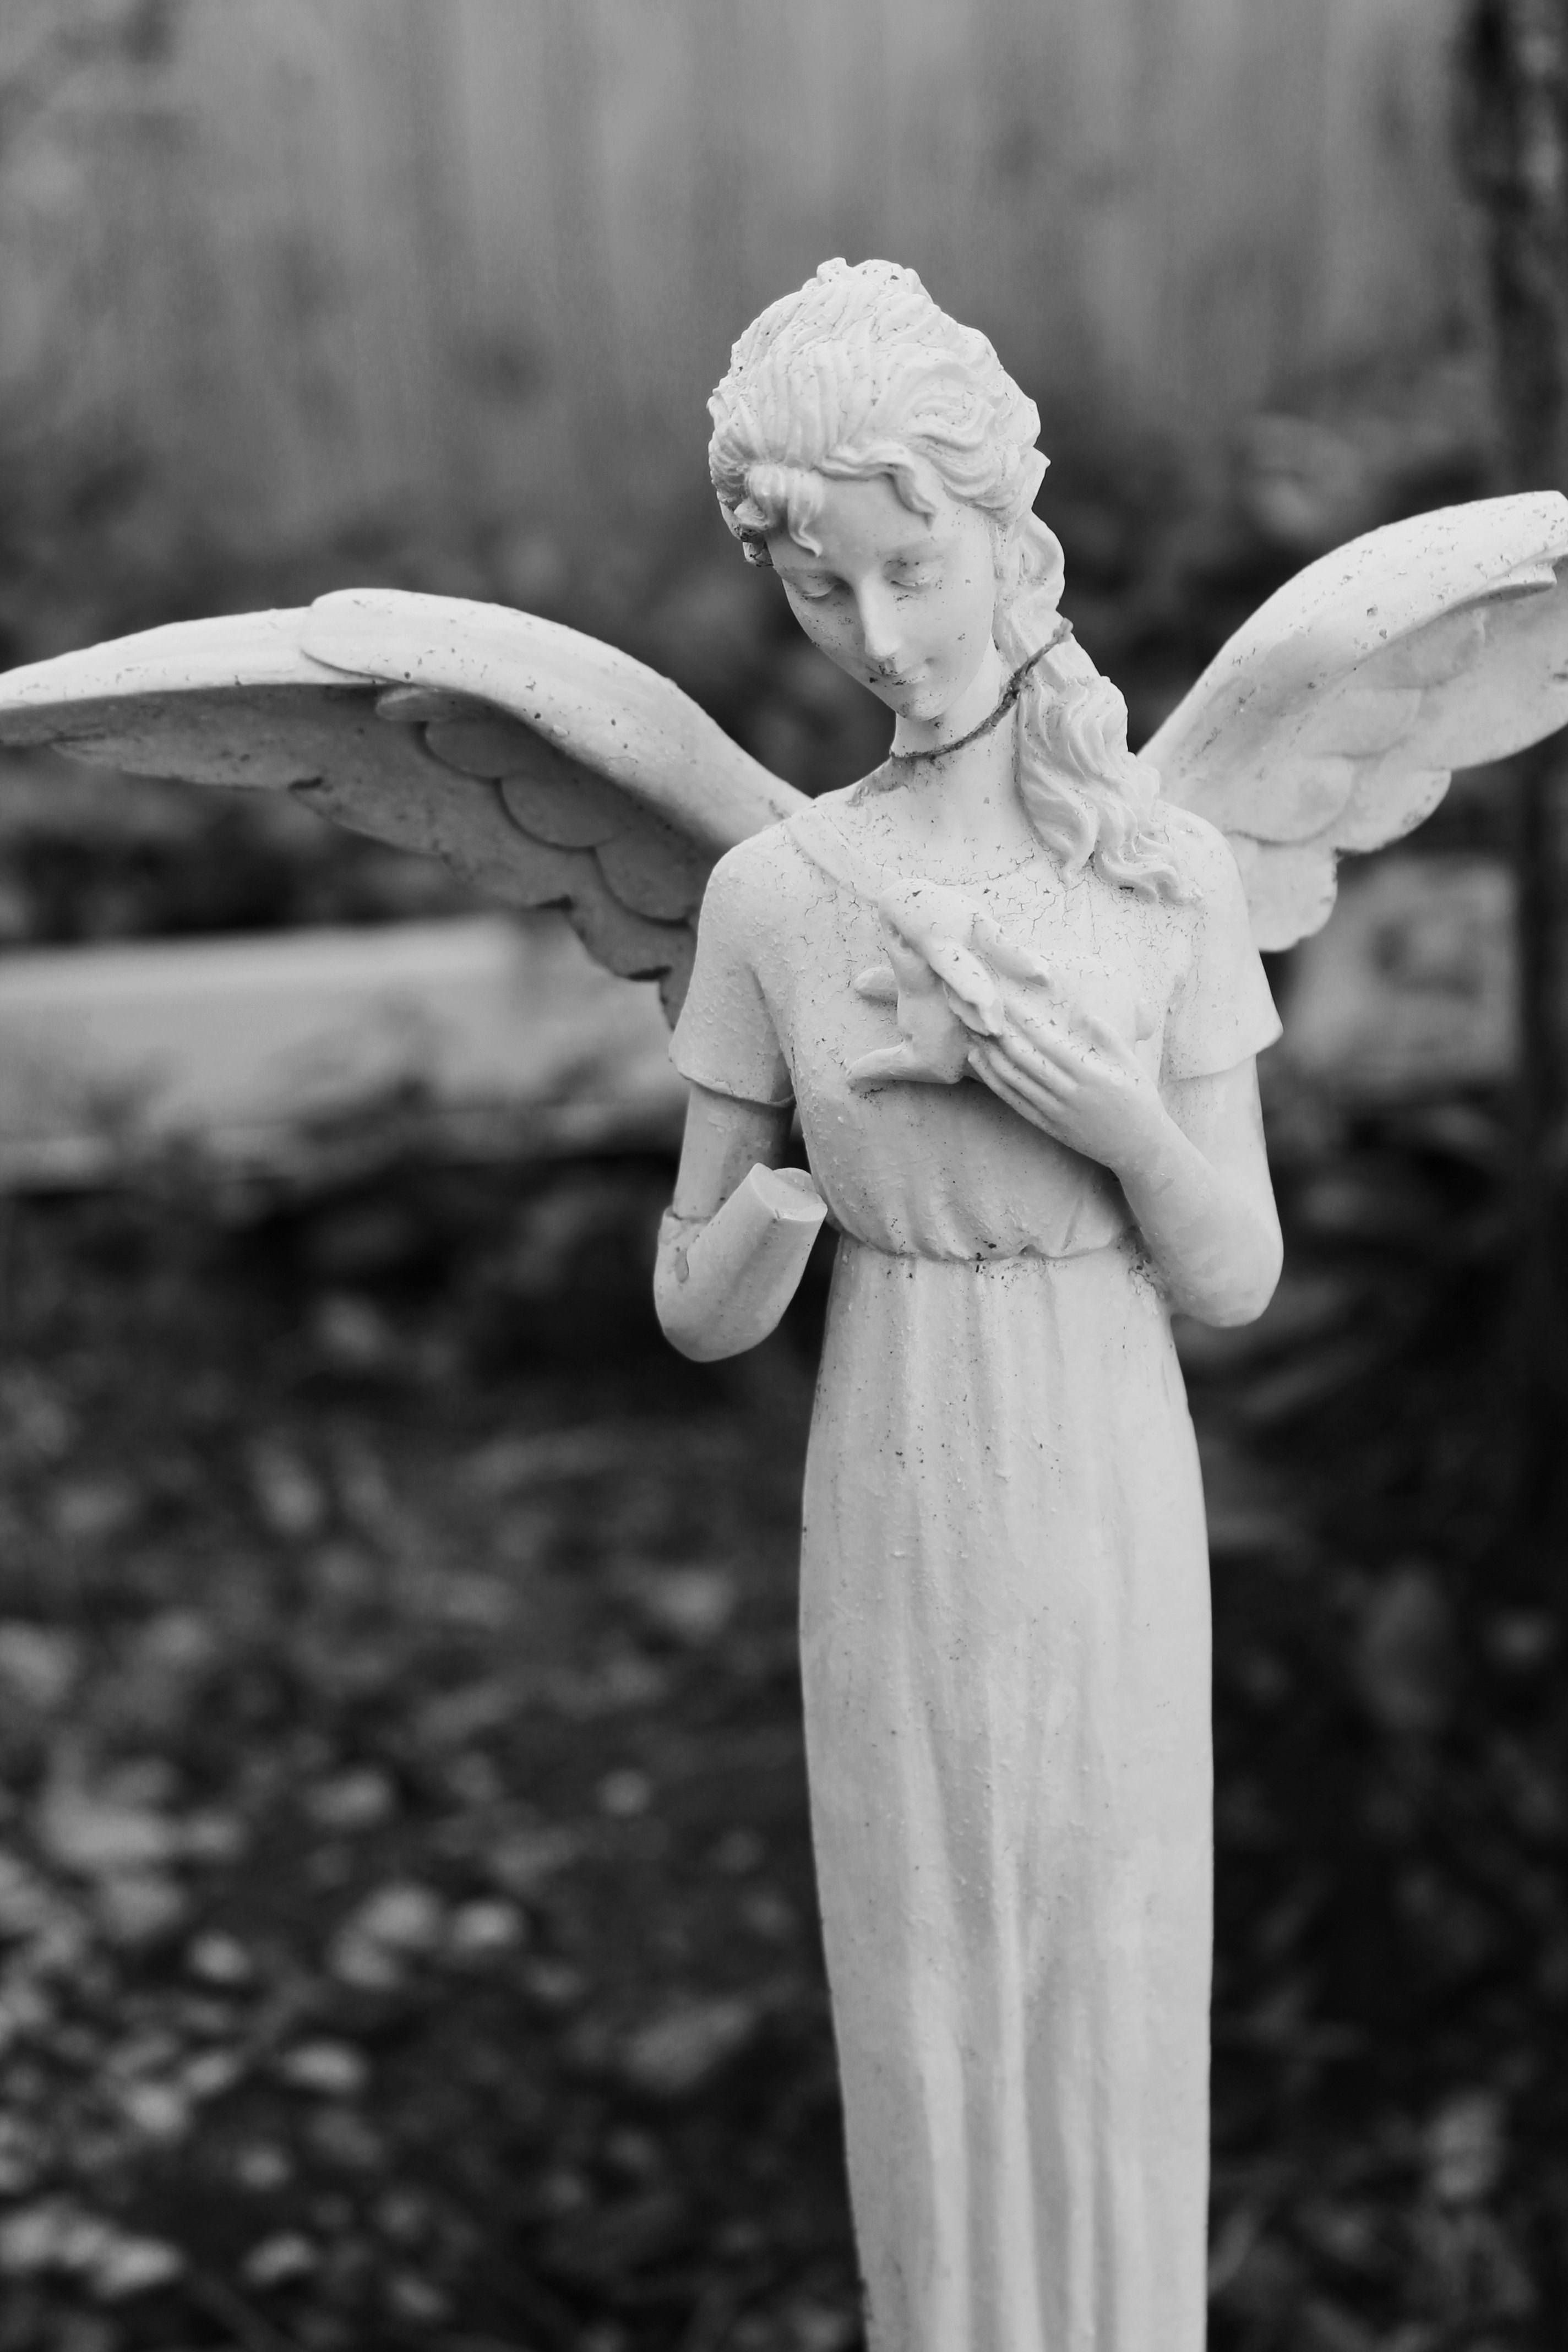
nature, outdoor, black and white, white, photography, animal, stone, monument, female, statue, love, heaven, broken, peace, religion, black, garden, monochrome, rabbit, spiritual, help, sculpture, religious, angel, graveyard, art, design, wings, photograph, protection, bunny, gentle, heavenly, spirituality, angelic, responsibility, guardian angel, healing, angel wings, fictional character, yard art, monochrome photography, environmentalism